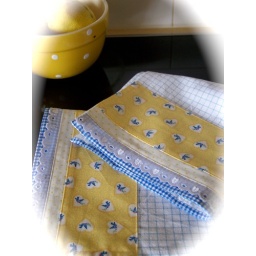
Bright and happy tea towels in blue, white and yellow. Featuring Blue Birds. So sweet and lovely. thedecorativetowel.com